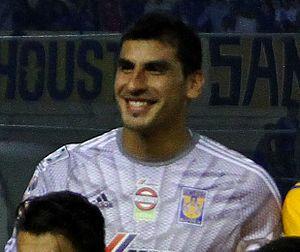
Nahuel Guzmán, né le 10 février 1986 à Rosario dans la province de Santa Fe, est un footballeur international argentin qui évolue au poste de gardien de but au Tigres UANL.